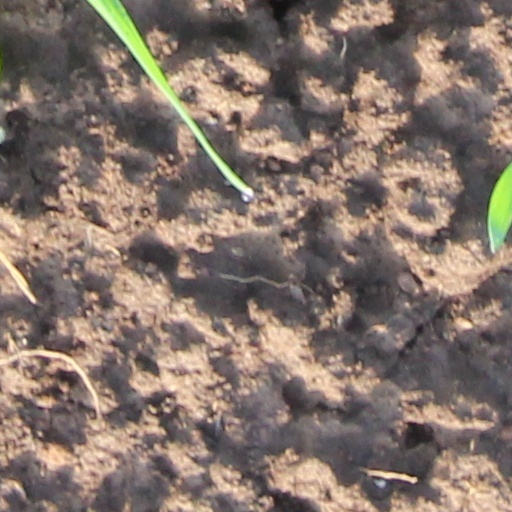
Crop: wheat